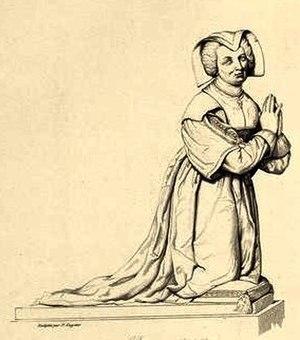
Chrétienne Leclerc Normandie Famille Le Clerc Louvre
Pierre Leclerc Du Vivier est conseiller et surintendant des finances du cardinal Charles de Lorraine et du duc Philippe-Emmanuel de Lorraine. Il est aussi conseiller du roi de France, trésorier général de Bretagne, et à la fin de vie il est pourvu de l'office de général des finances, avec la connaissance et administration des finances.
La famille Le Clerc ou Leclerc de Pulligny
Mengin Le Clerc, né vers 1450 à Nancy et mort en 1510 à Nancy, est un important négociant, tabellion-juré de la ville de Nancy, qui prend la qualité de gouverneur de Nancy en 1498-1499. Il est seigneur de nombreux fiefs et laisse un héritage important à ses deux fils. Et tant que maistre de la monnaie de Nancy, une partie de ses descendants vont être des trésoriers des ducs de Lorraine, puis des rois de France.
Chrestienne Leclerc du Vivier est la fondatrice d’un couvent des carmes déchaussés.